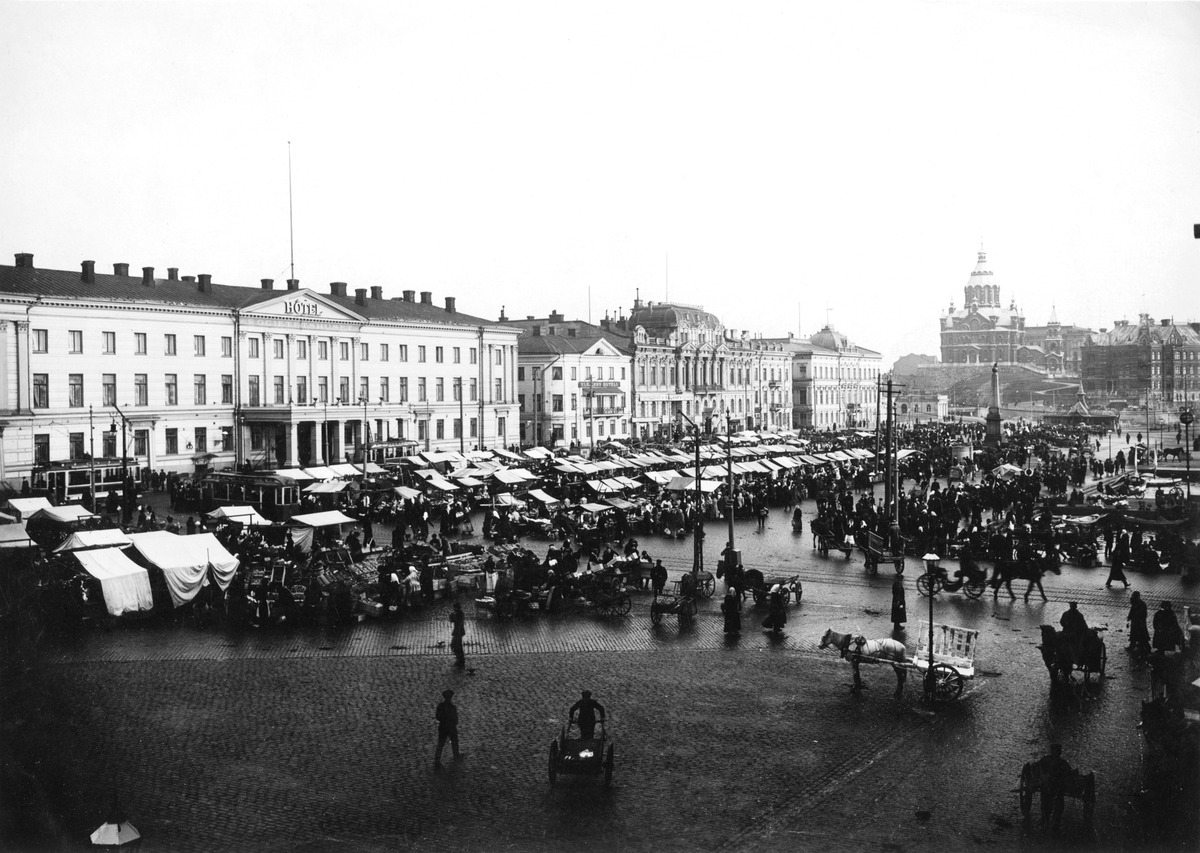
Torikauppaa Kauppatorilla
sisällön kuvaus: Torikauppaa Kauppatorilla. Taustalla Pohjoisesplanadin talorivistöä, "Norrménin linna" ja Uspenskin katedraali. mustavalkoinen
Ajankohta: kuvausaika 1910 - 1920 n
Paikka: Suomi, Uusimaa, Helsinki, Kaartinkaupunki Helsinki, Kauppatori
Aiheet: torikauppa, torit, torikauppiaat, hotellit, raitiovaunut, hevosajoneuvot, kärryt